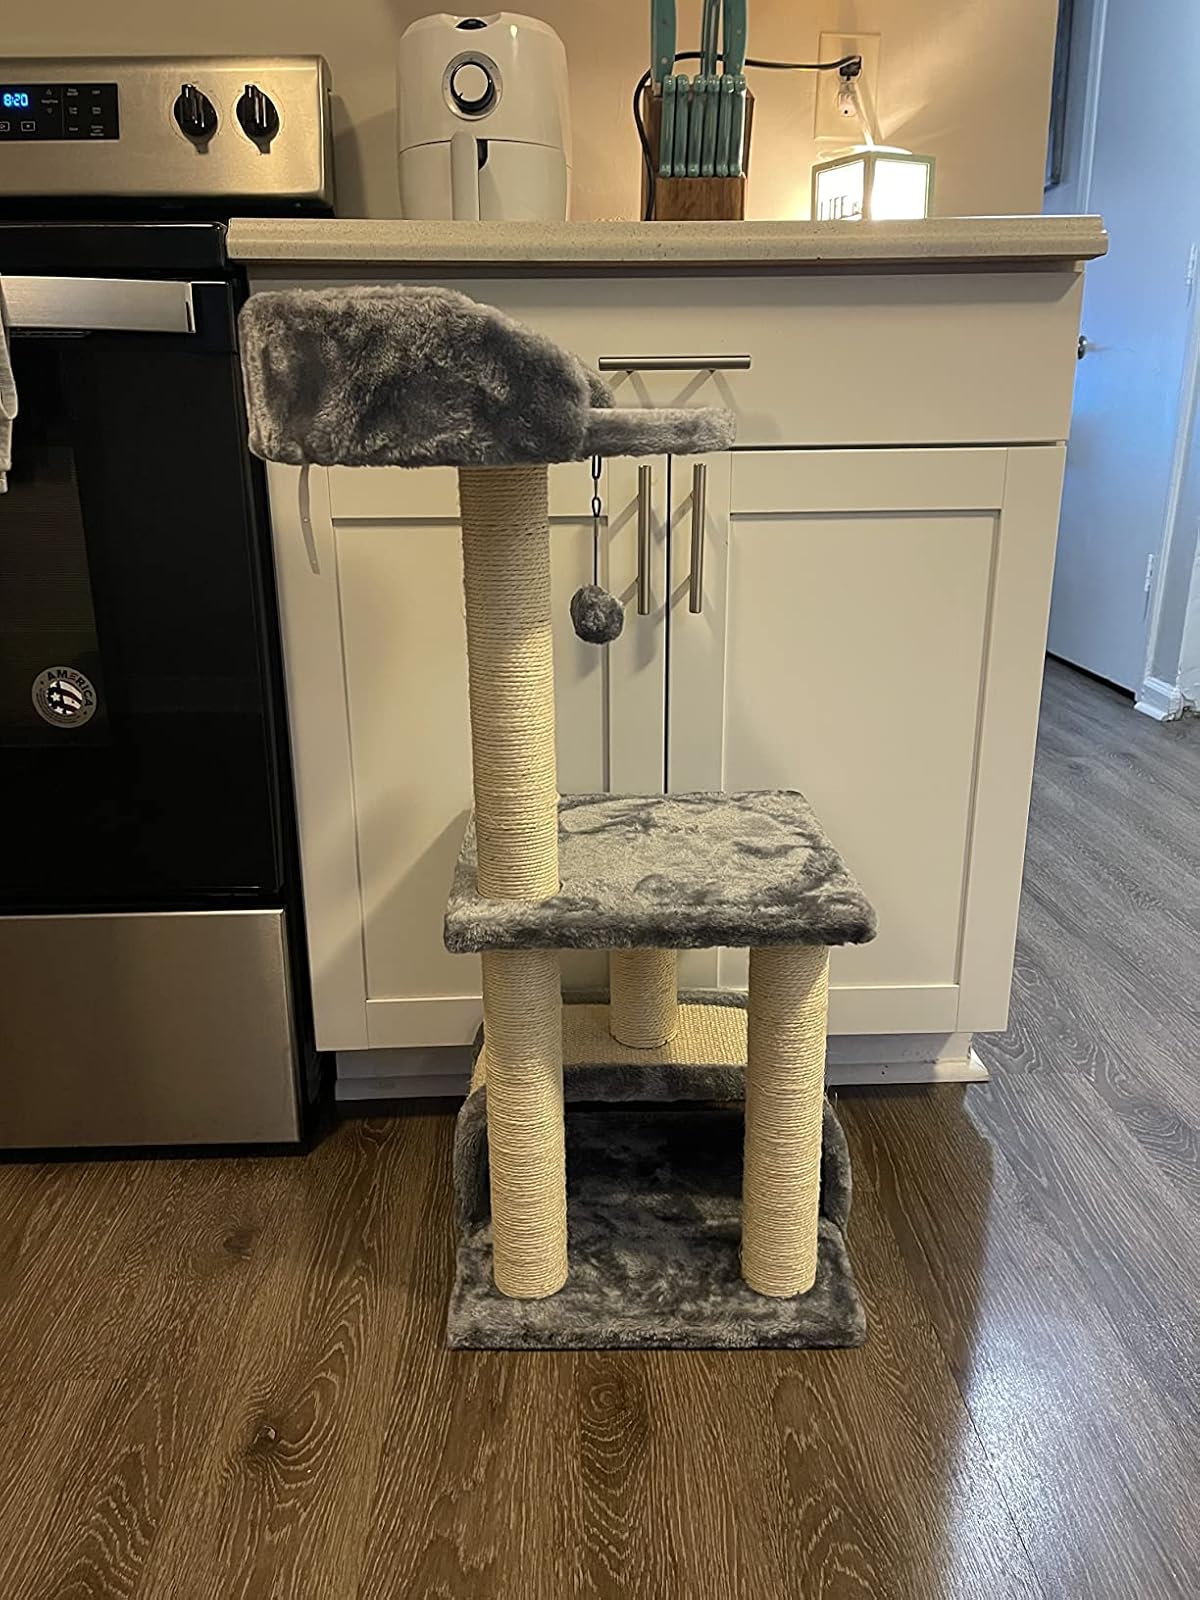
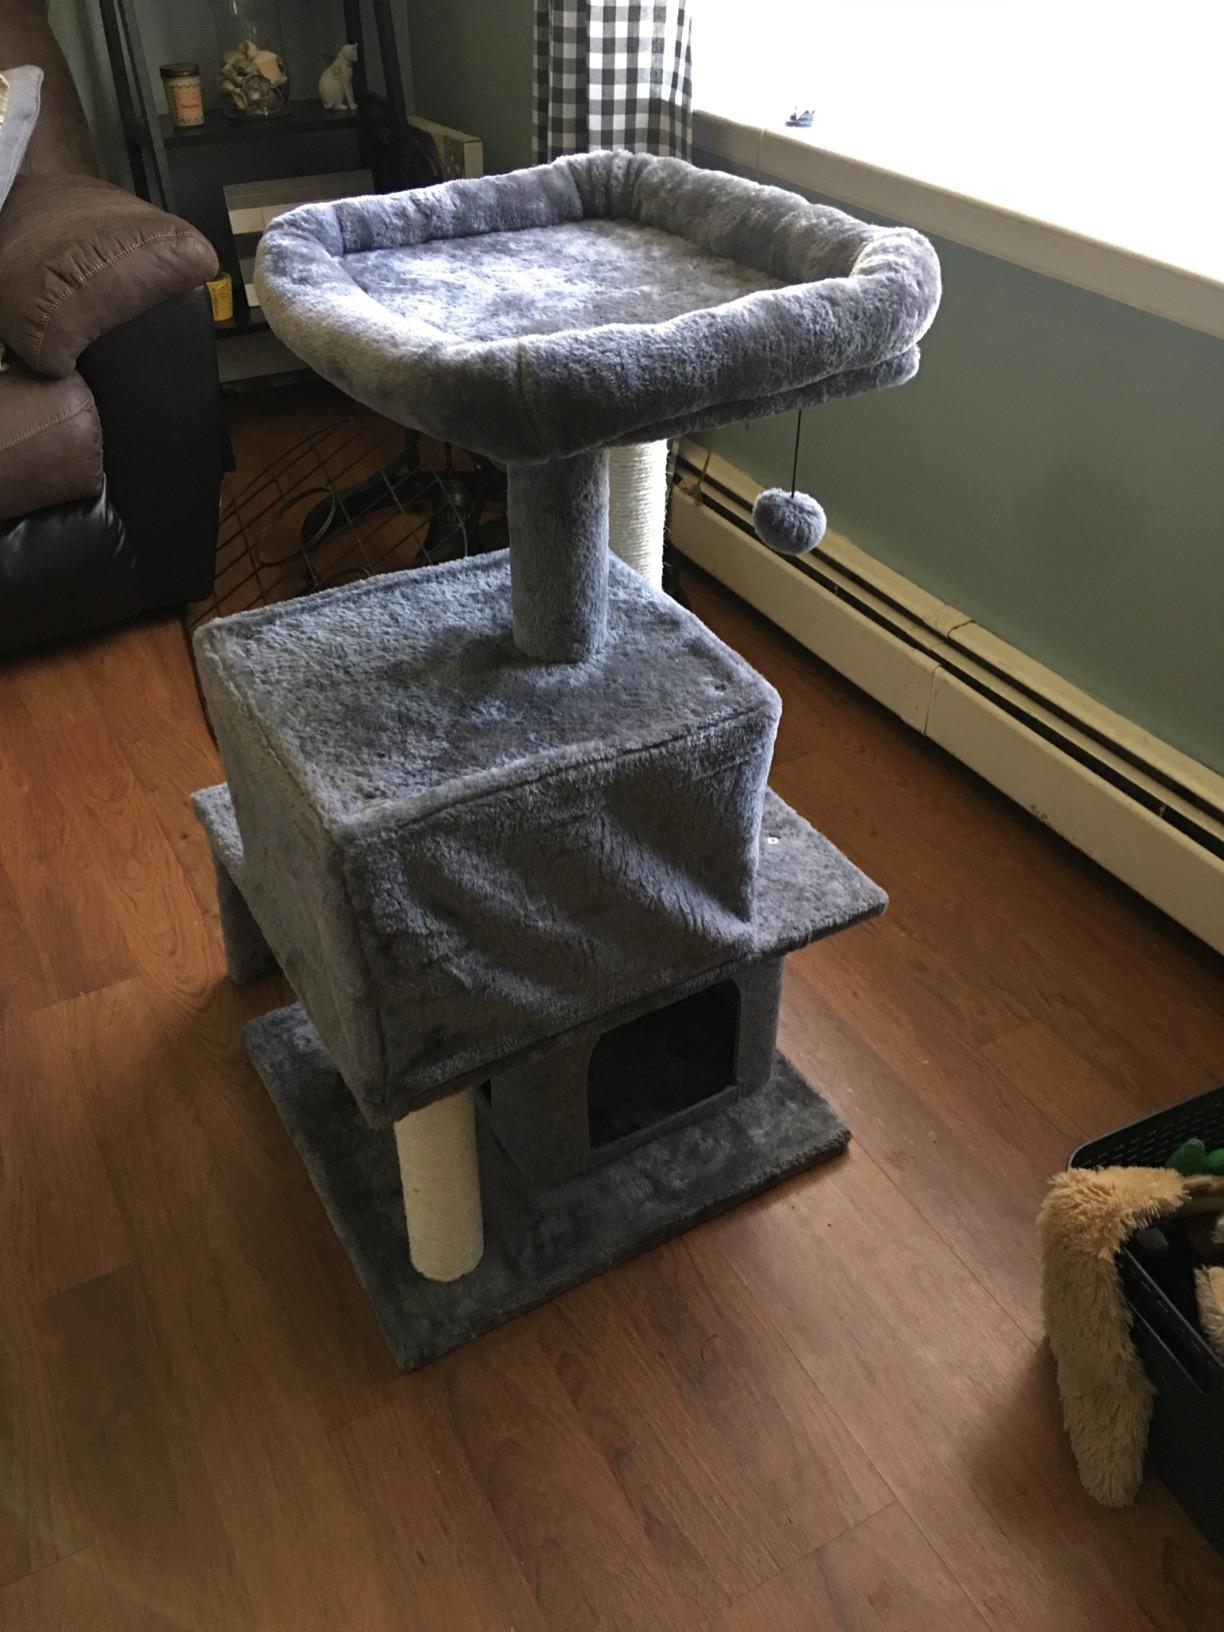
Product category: items_cat tree
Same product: no